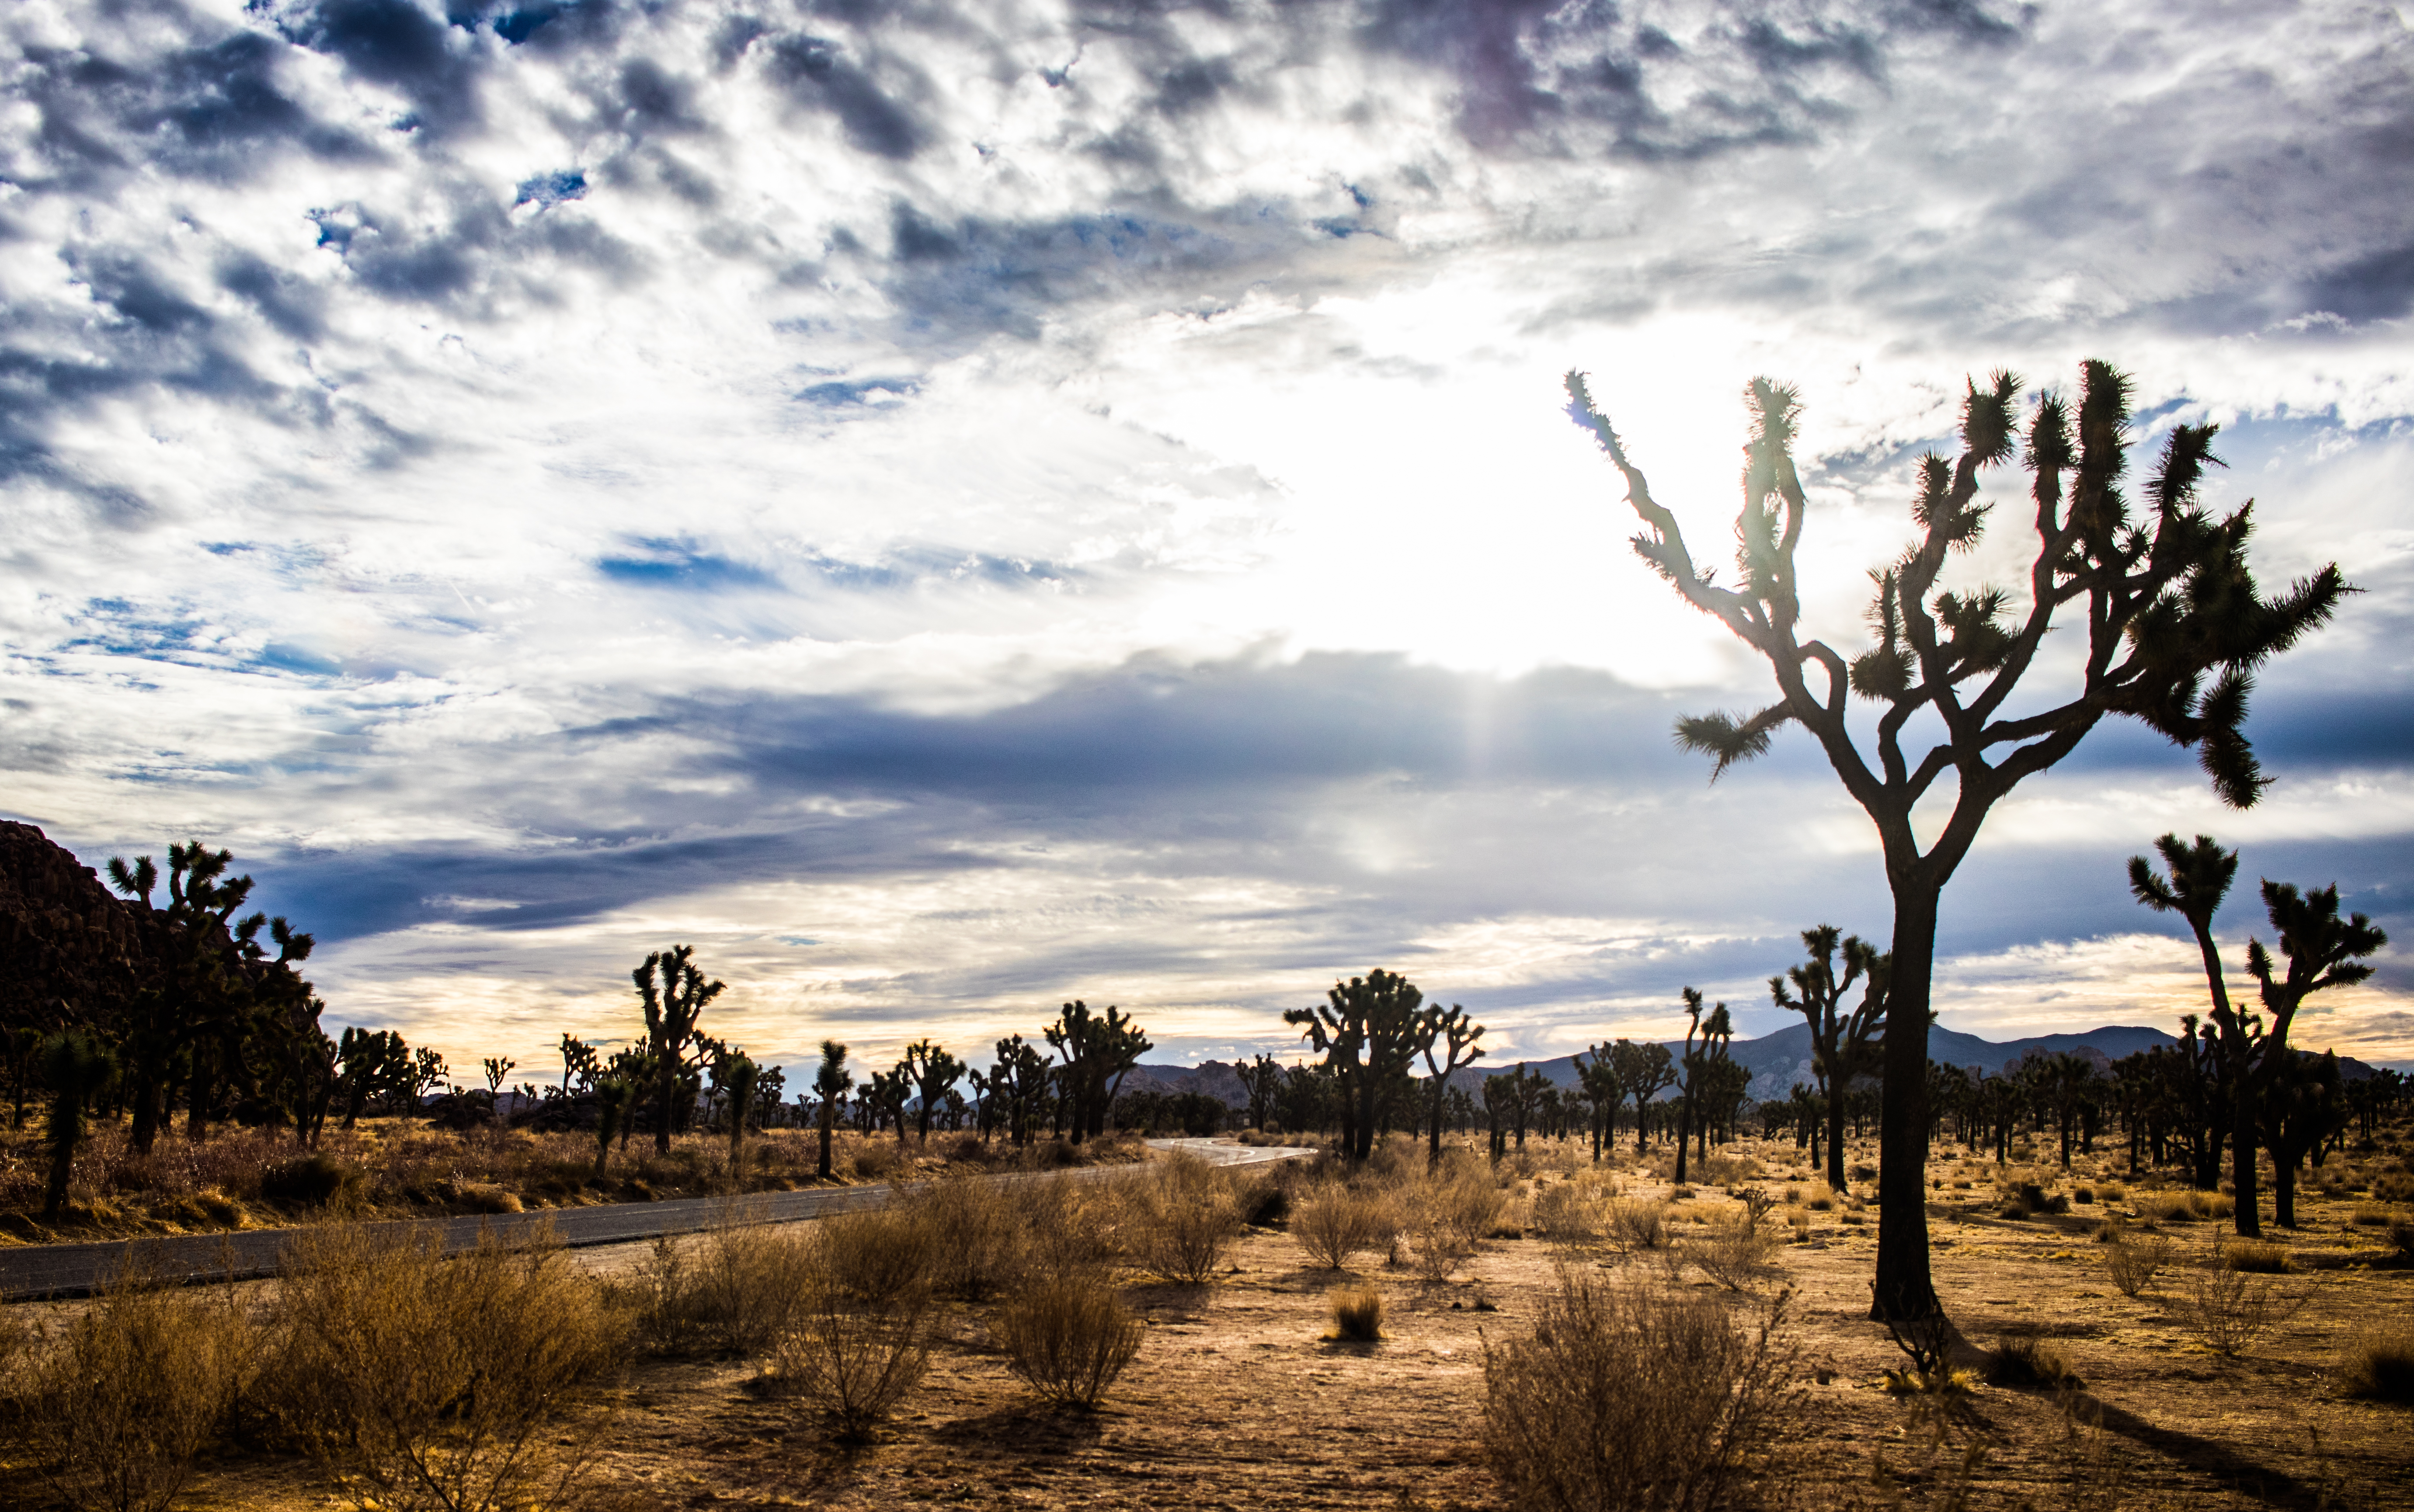
sky, tree, nature, natural landscape, cloud, vegetation, natural environment, wilderness, woody plant, savanna, landscape, grass, plant, plant community, sunlight, ecoregion, horizon, branch, mountain, wildlife, national park, plain, meteorological phenomenon, shrubland, grassland, hill, forest, road, cumulus